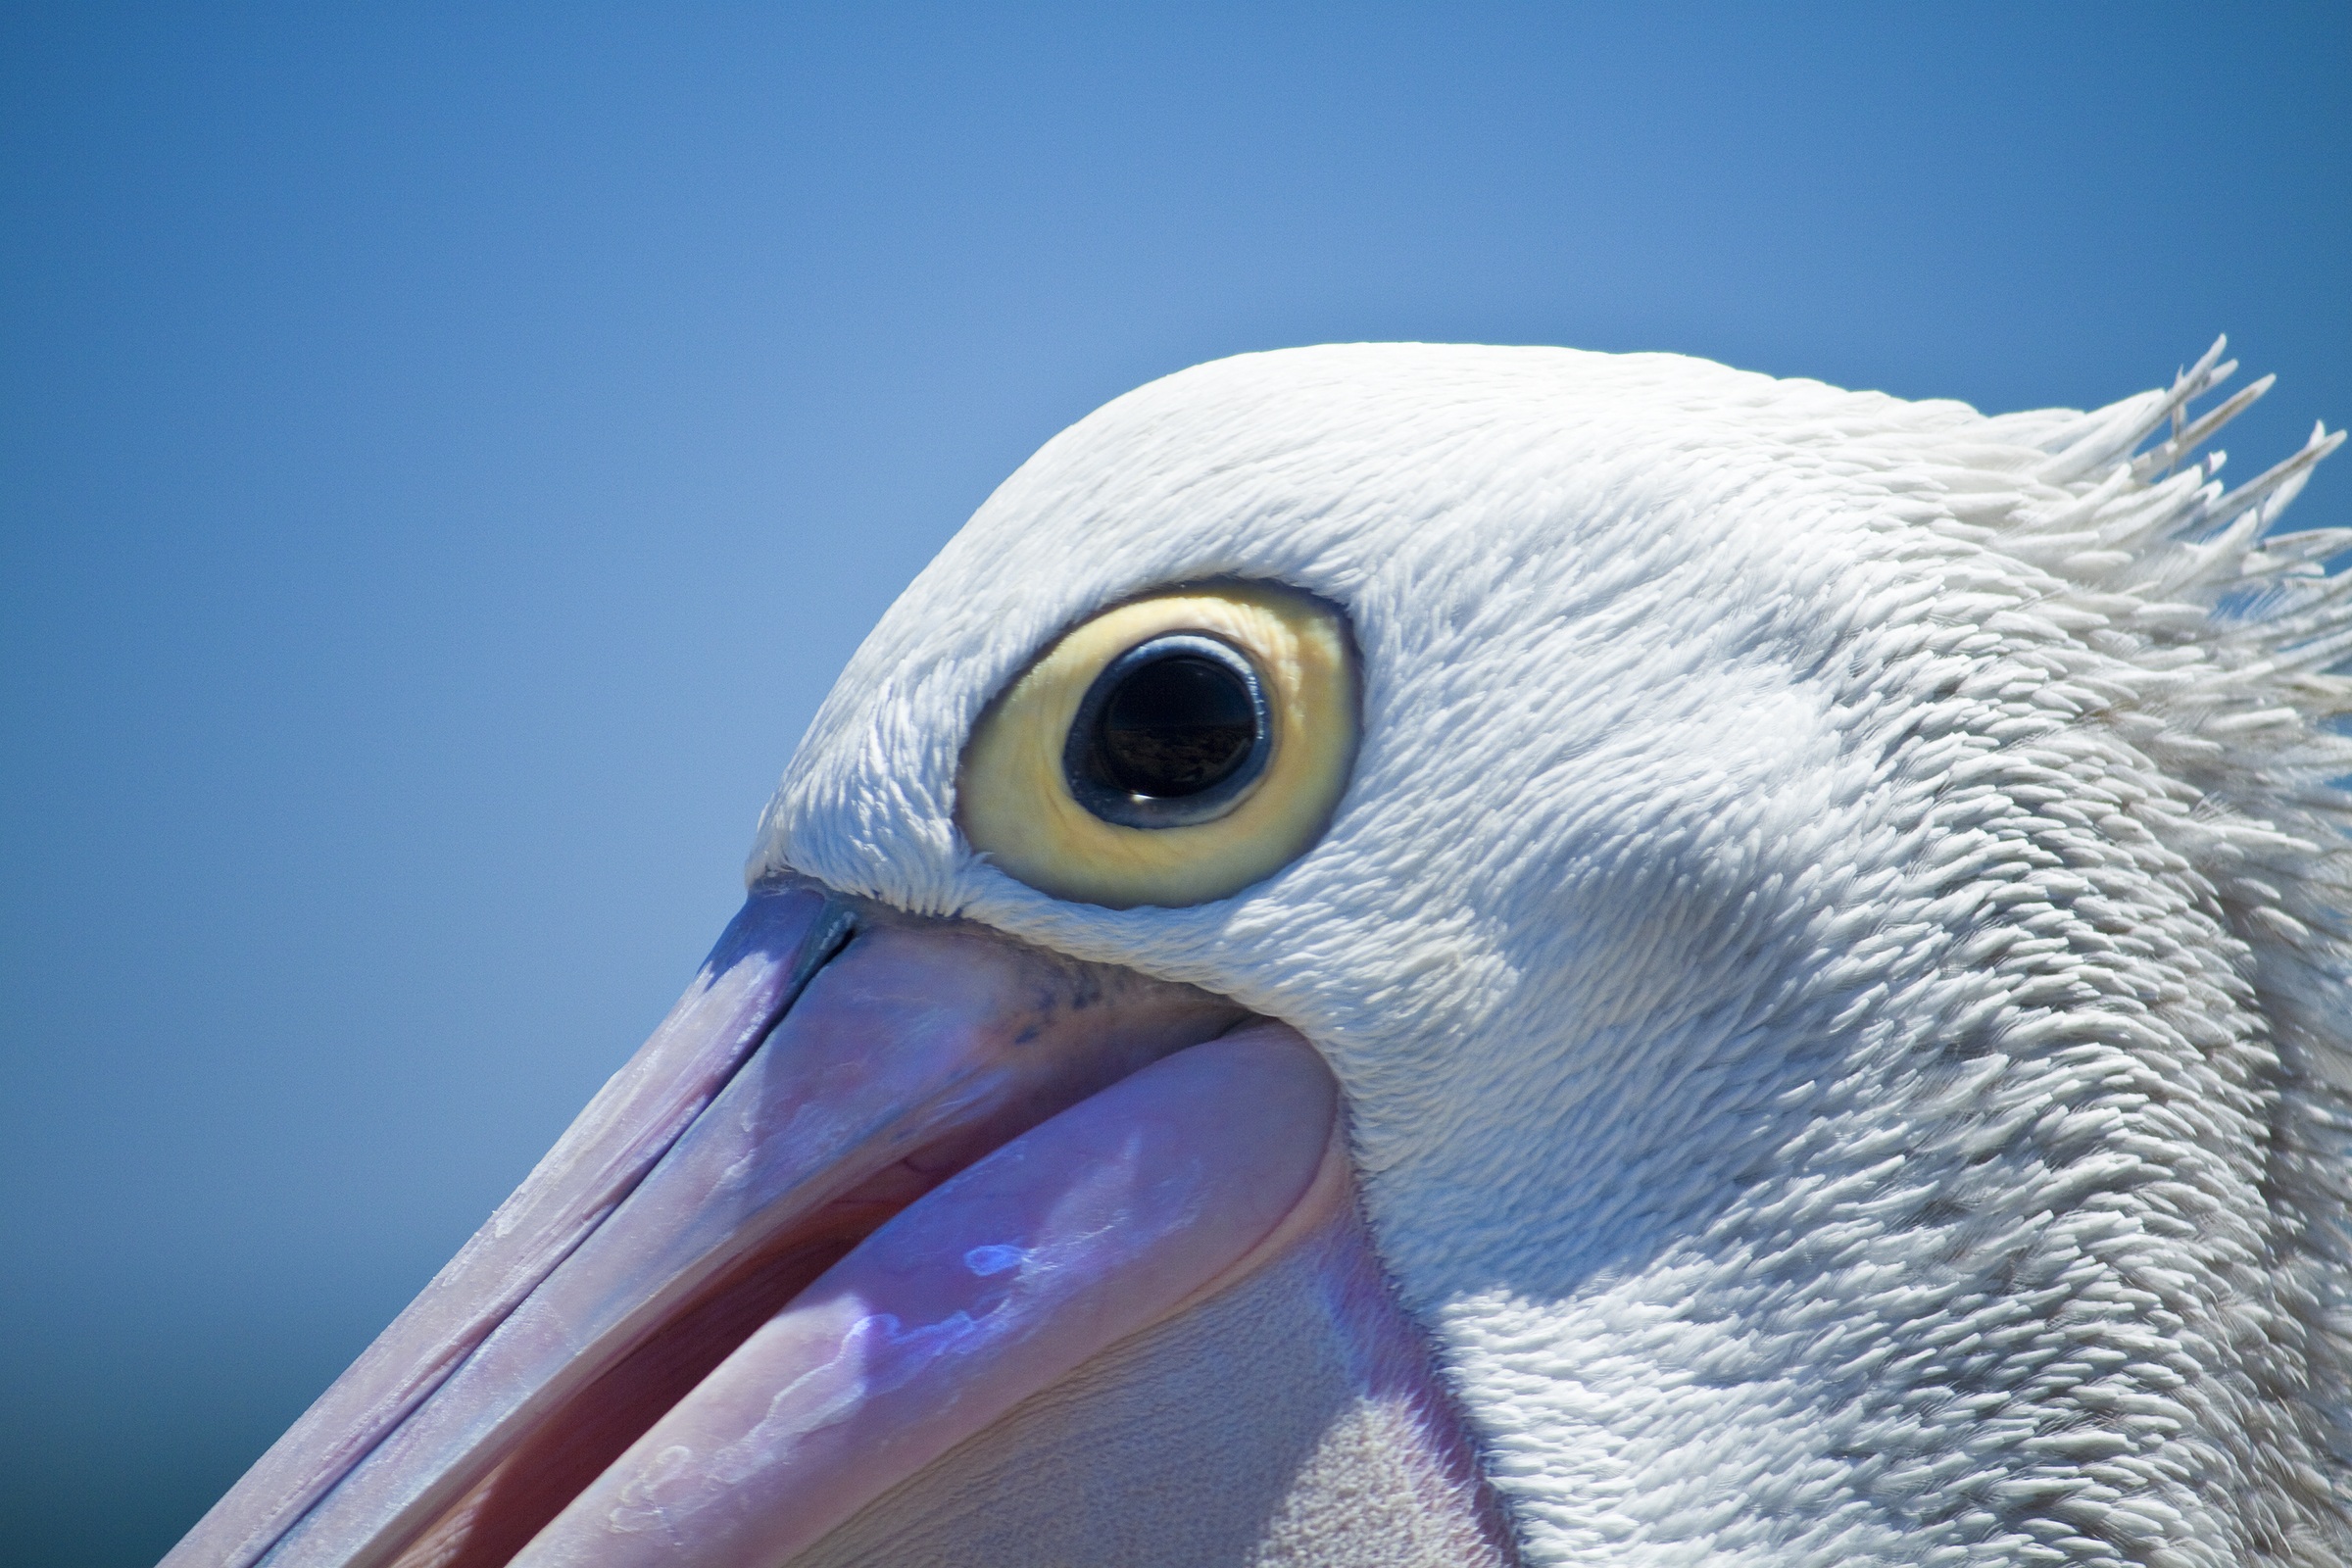
beach, sea, coast, water, outdoor, ocean, bird, wing, sky, pelican, seabird, summer, wildlife, wild, beak, tropical, blue, fauna, close up, ornithology, vertebrate, big, pelecanus